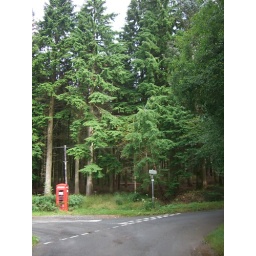
Phone box somewhere in the forest